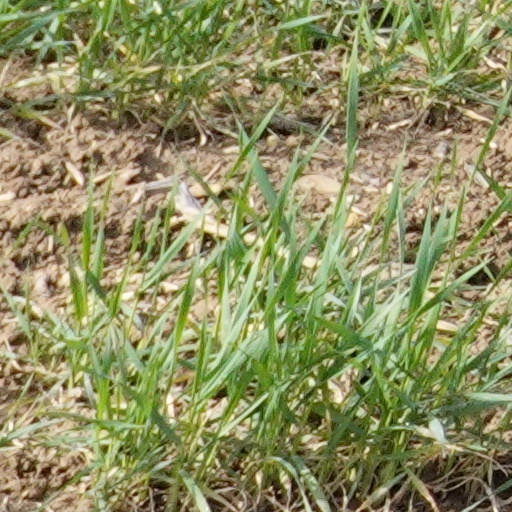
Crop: wheat